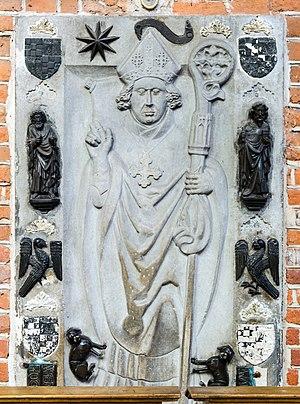
Wacław II de Legnica, né en 1348, mort le 30 décembre 1419, est un prince Piast qui fut évêque de Lubin puis de Wrocław et duc de Legnica.